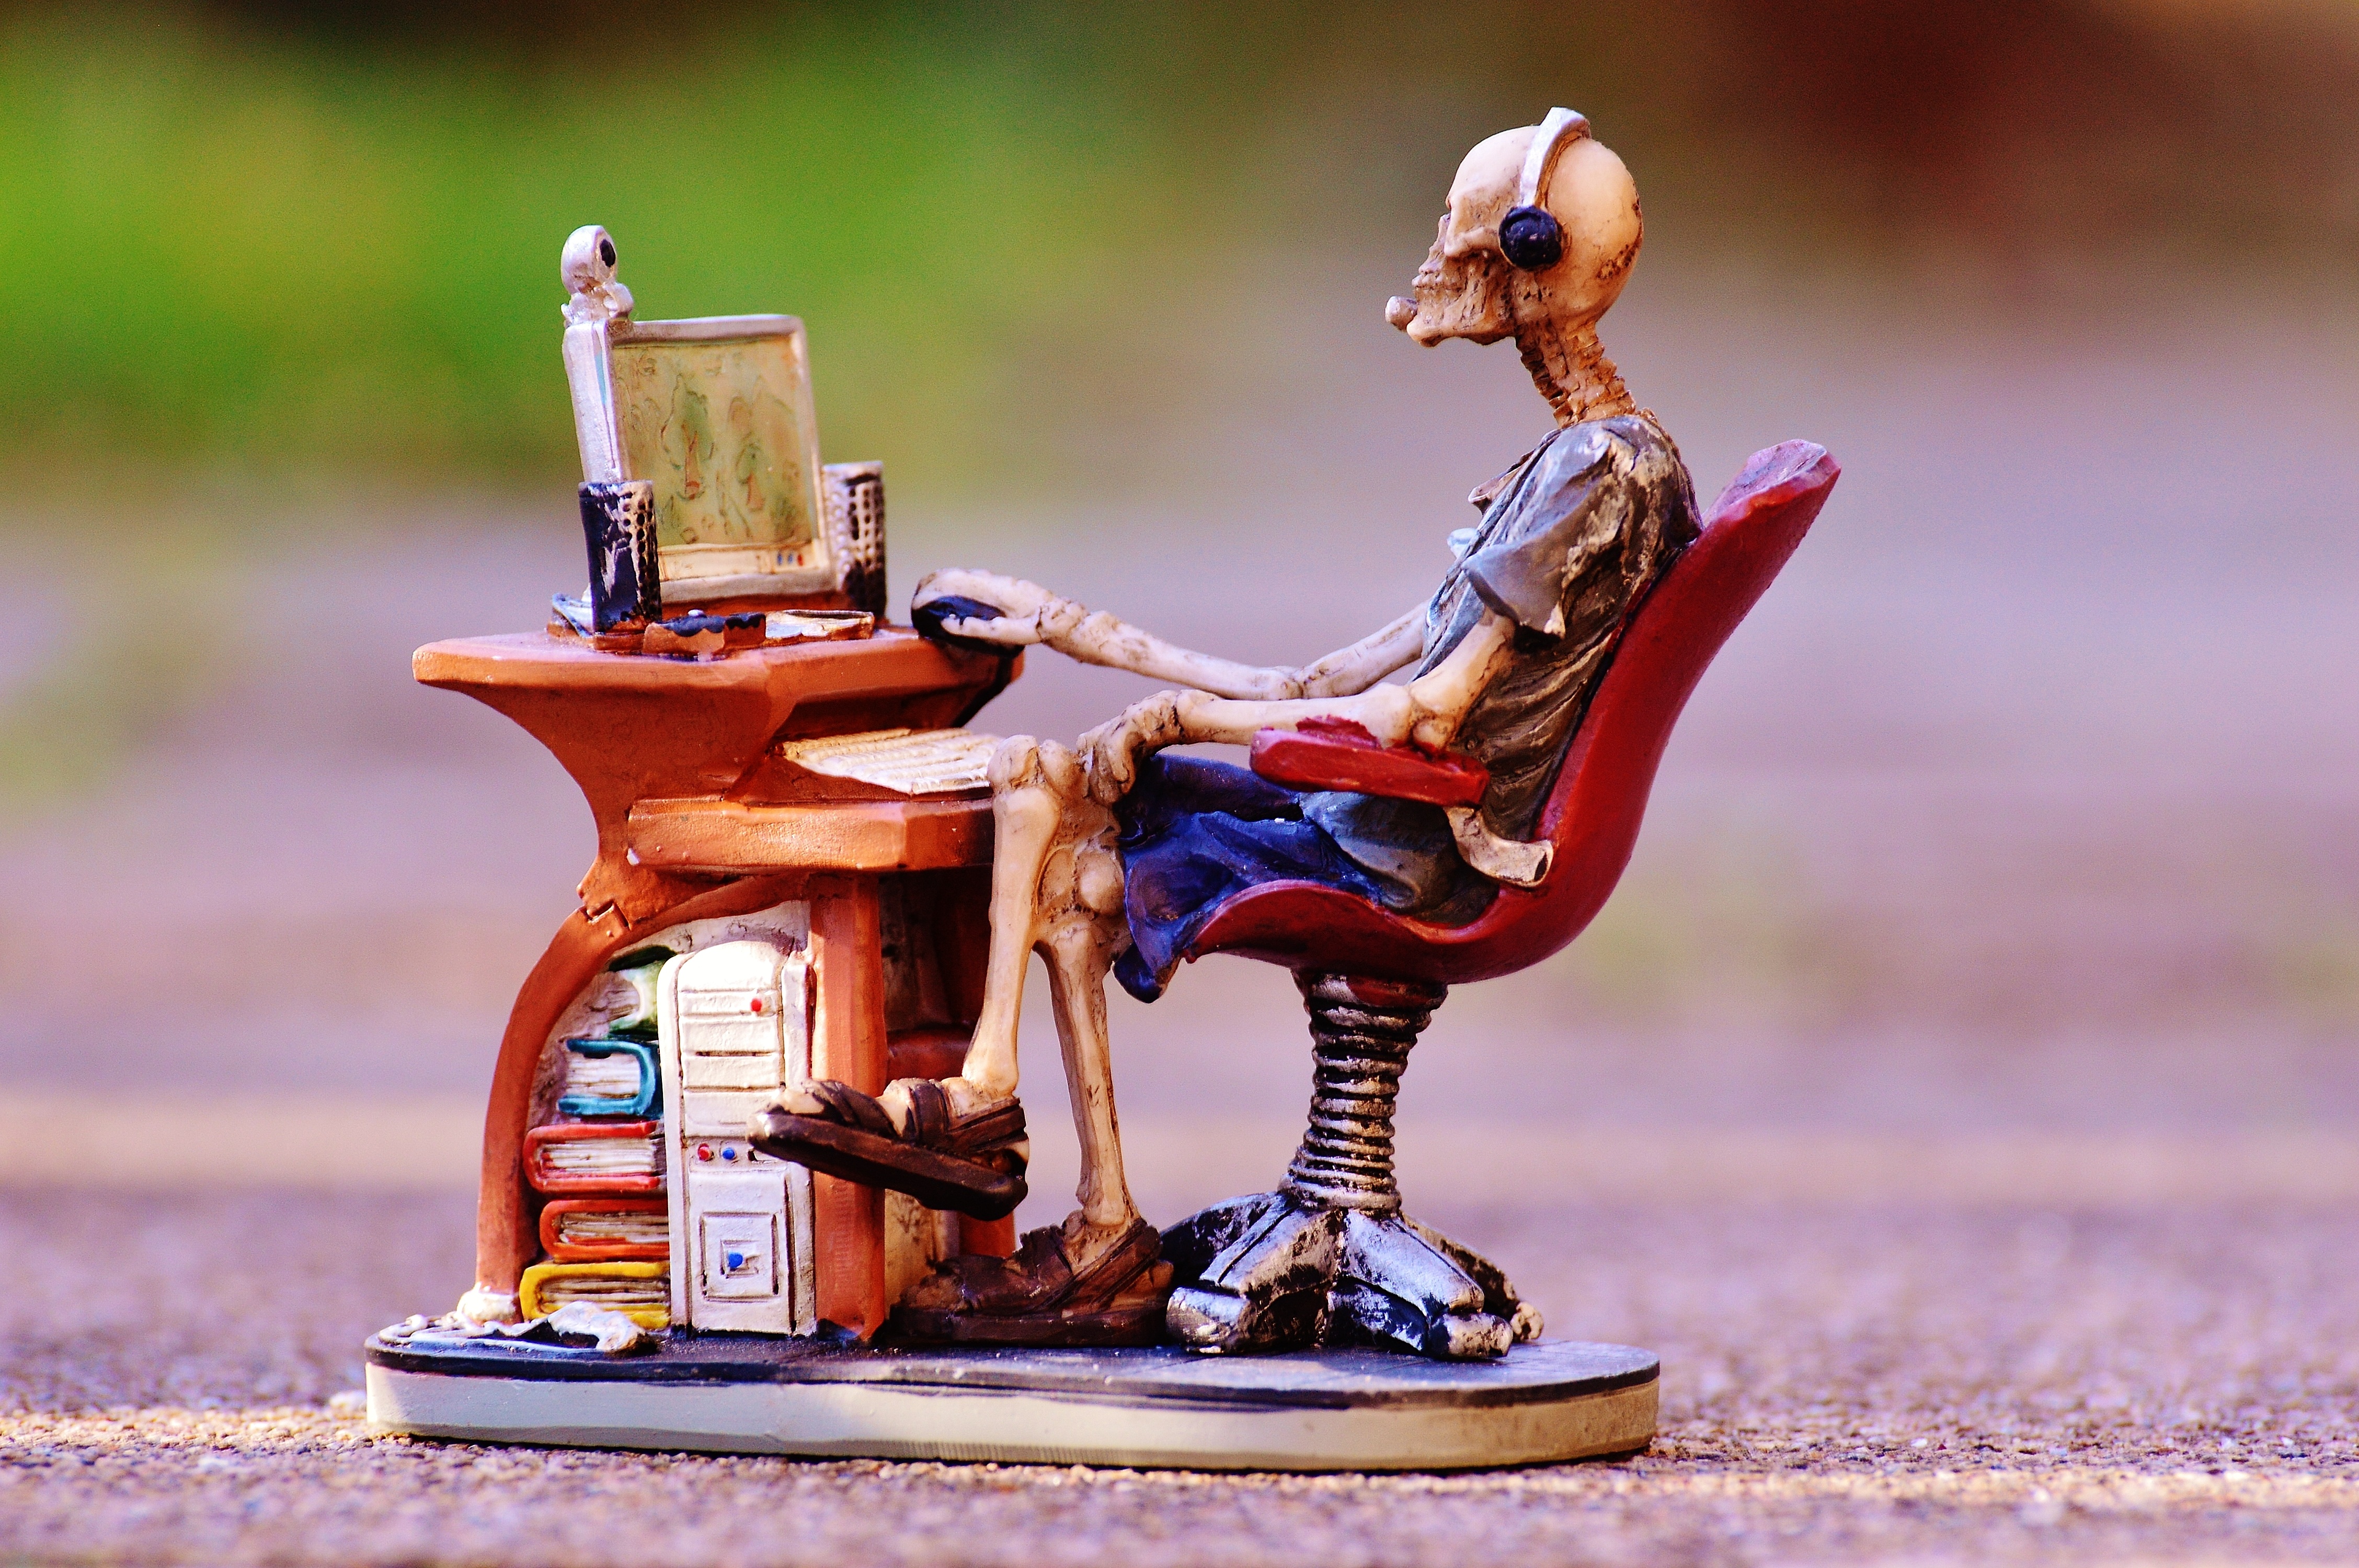
desk, computer, screen, office, toy, miniature, monitor, help, figurine, skeleton, pc, action figure, addiction, self help, computer searches, internet addiction, selbsthilfegruppe, human positions